Gospa od Milosti

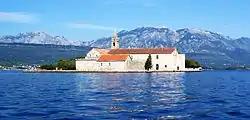
View of Our Lady of Mercy Island

The Our Lady of Mercy (Montenegrin: Gospa od Milosti/Госпа од Милости), also known as Our Lady of Grace, is one of three islands in a unique series of islands near town of Tivat in the Bay of Kotor region of southwestern